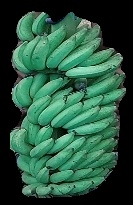
Variety: elakki-bale
Grade: grade1